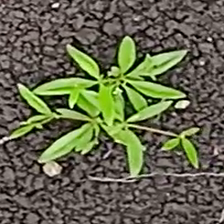
Weed species: Graceful_Sandmart_(Euphorbia hypericifolia)